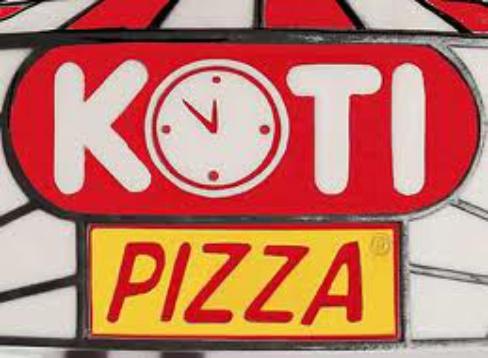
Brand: Kotipizza
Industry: Food